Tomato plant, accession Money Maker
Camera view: vertical (180 deg); turntable rotation: 0 degrees
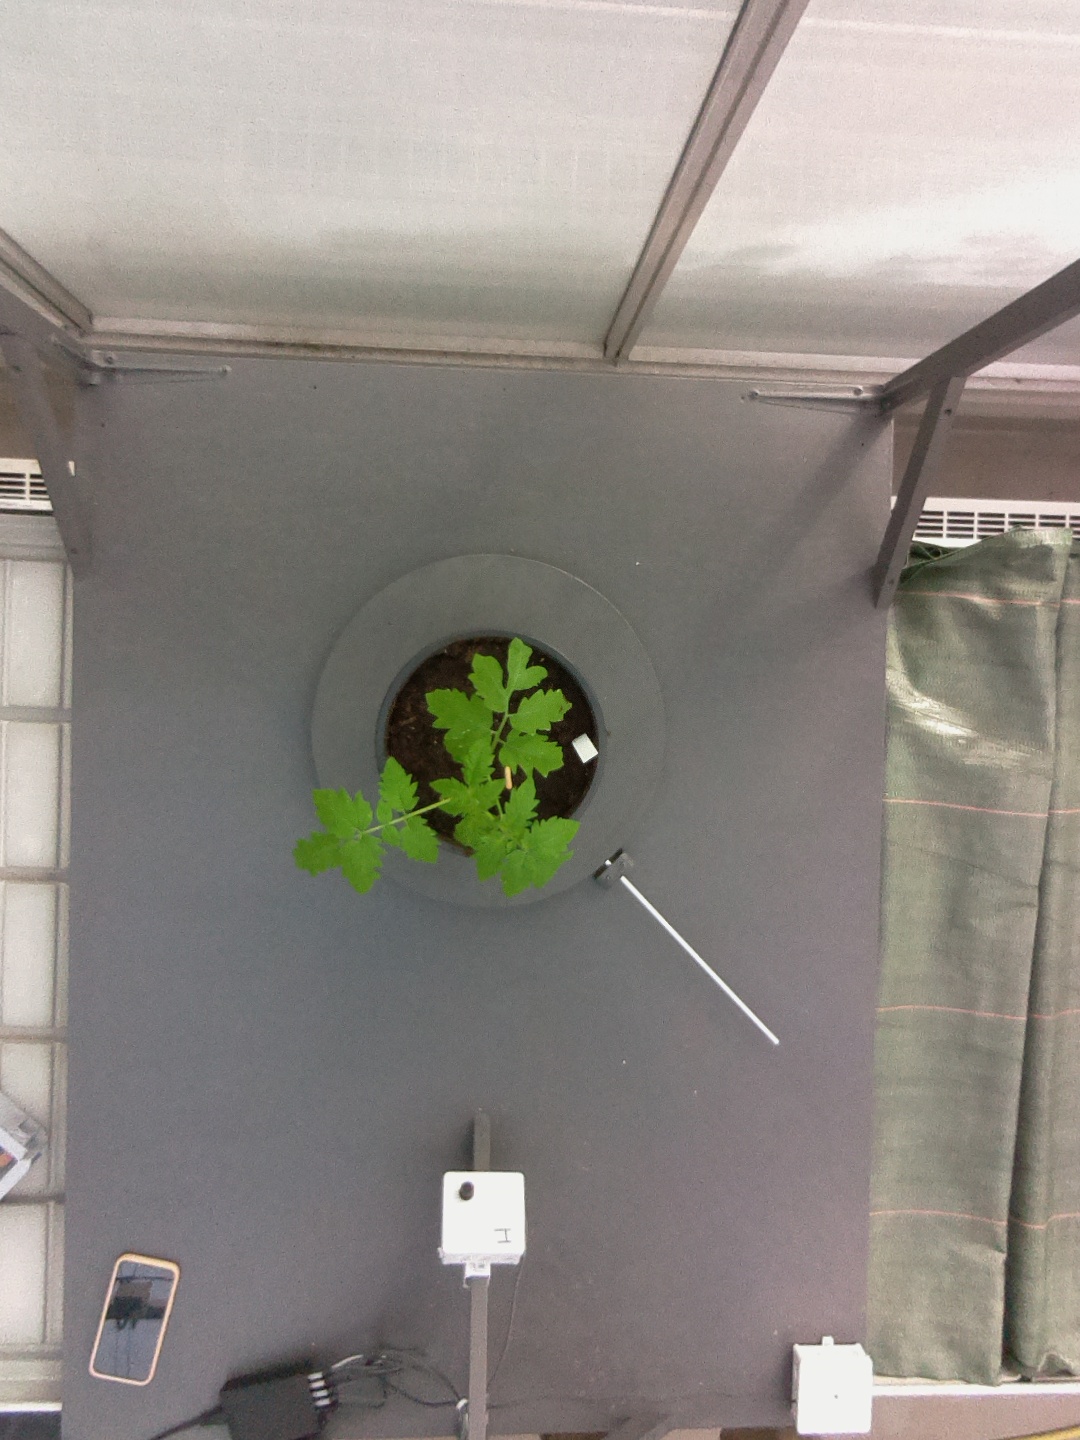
BBCH growth stage 13: 6 of true leaves visible